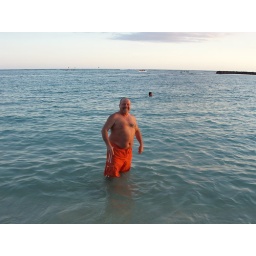
We hit the beach after a long road trip around Oahu.